Award of Garden Merit

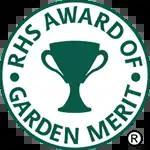
Royal Horticultural Society Award of Garden Merit

The Award of Garden Merit (AGM) is a long-established award for plants by the British Royal Horticultural Society (RHS). It is based on assessment of the plants' performance under UK growing conditions.